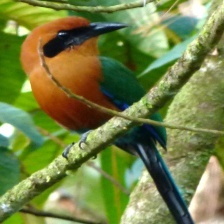
Species: RUFUOS MOTMOT
Scientific name: BARYPHTHENGUS MARTII